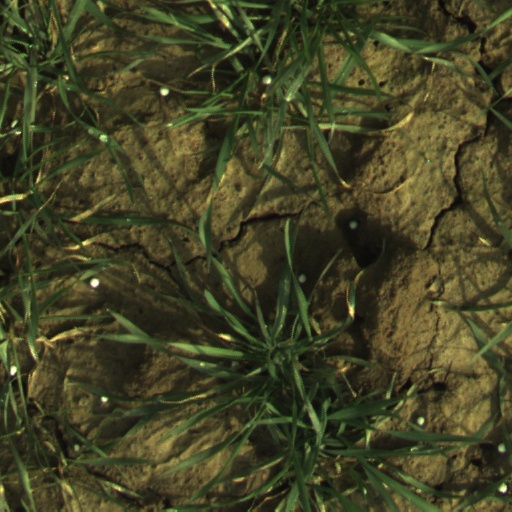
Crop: wheat